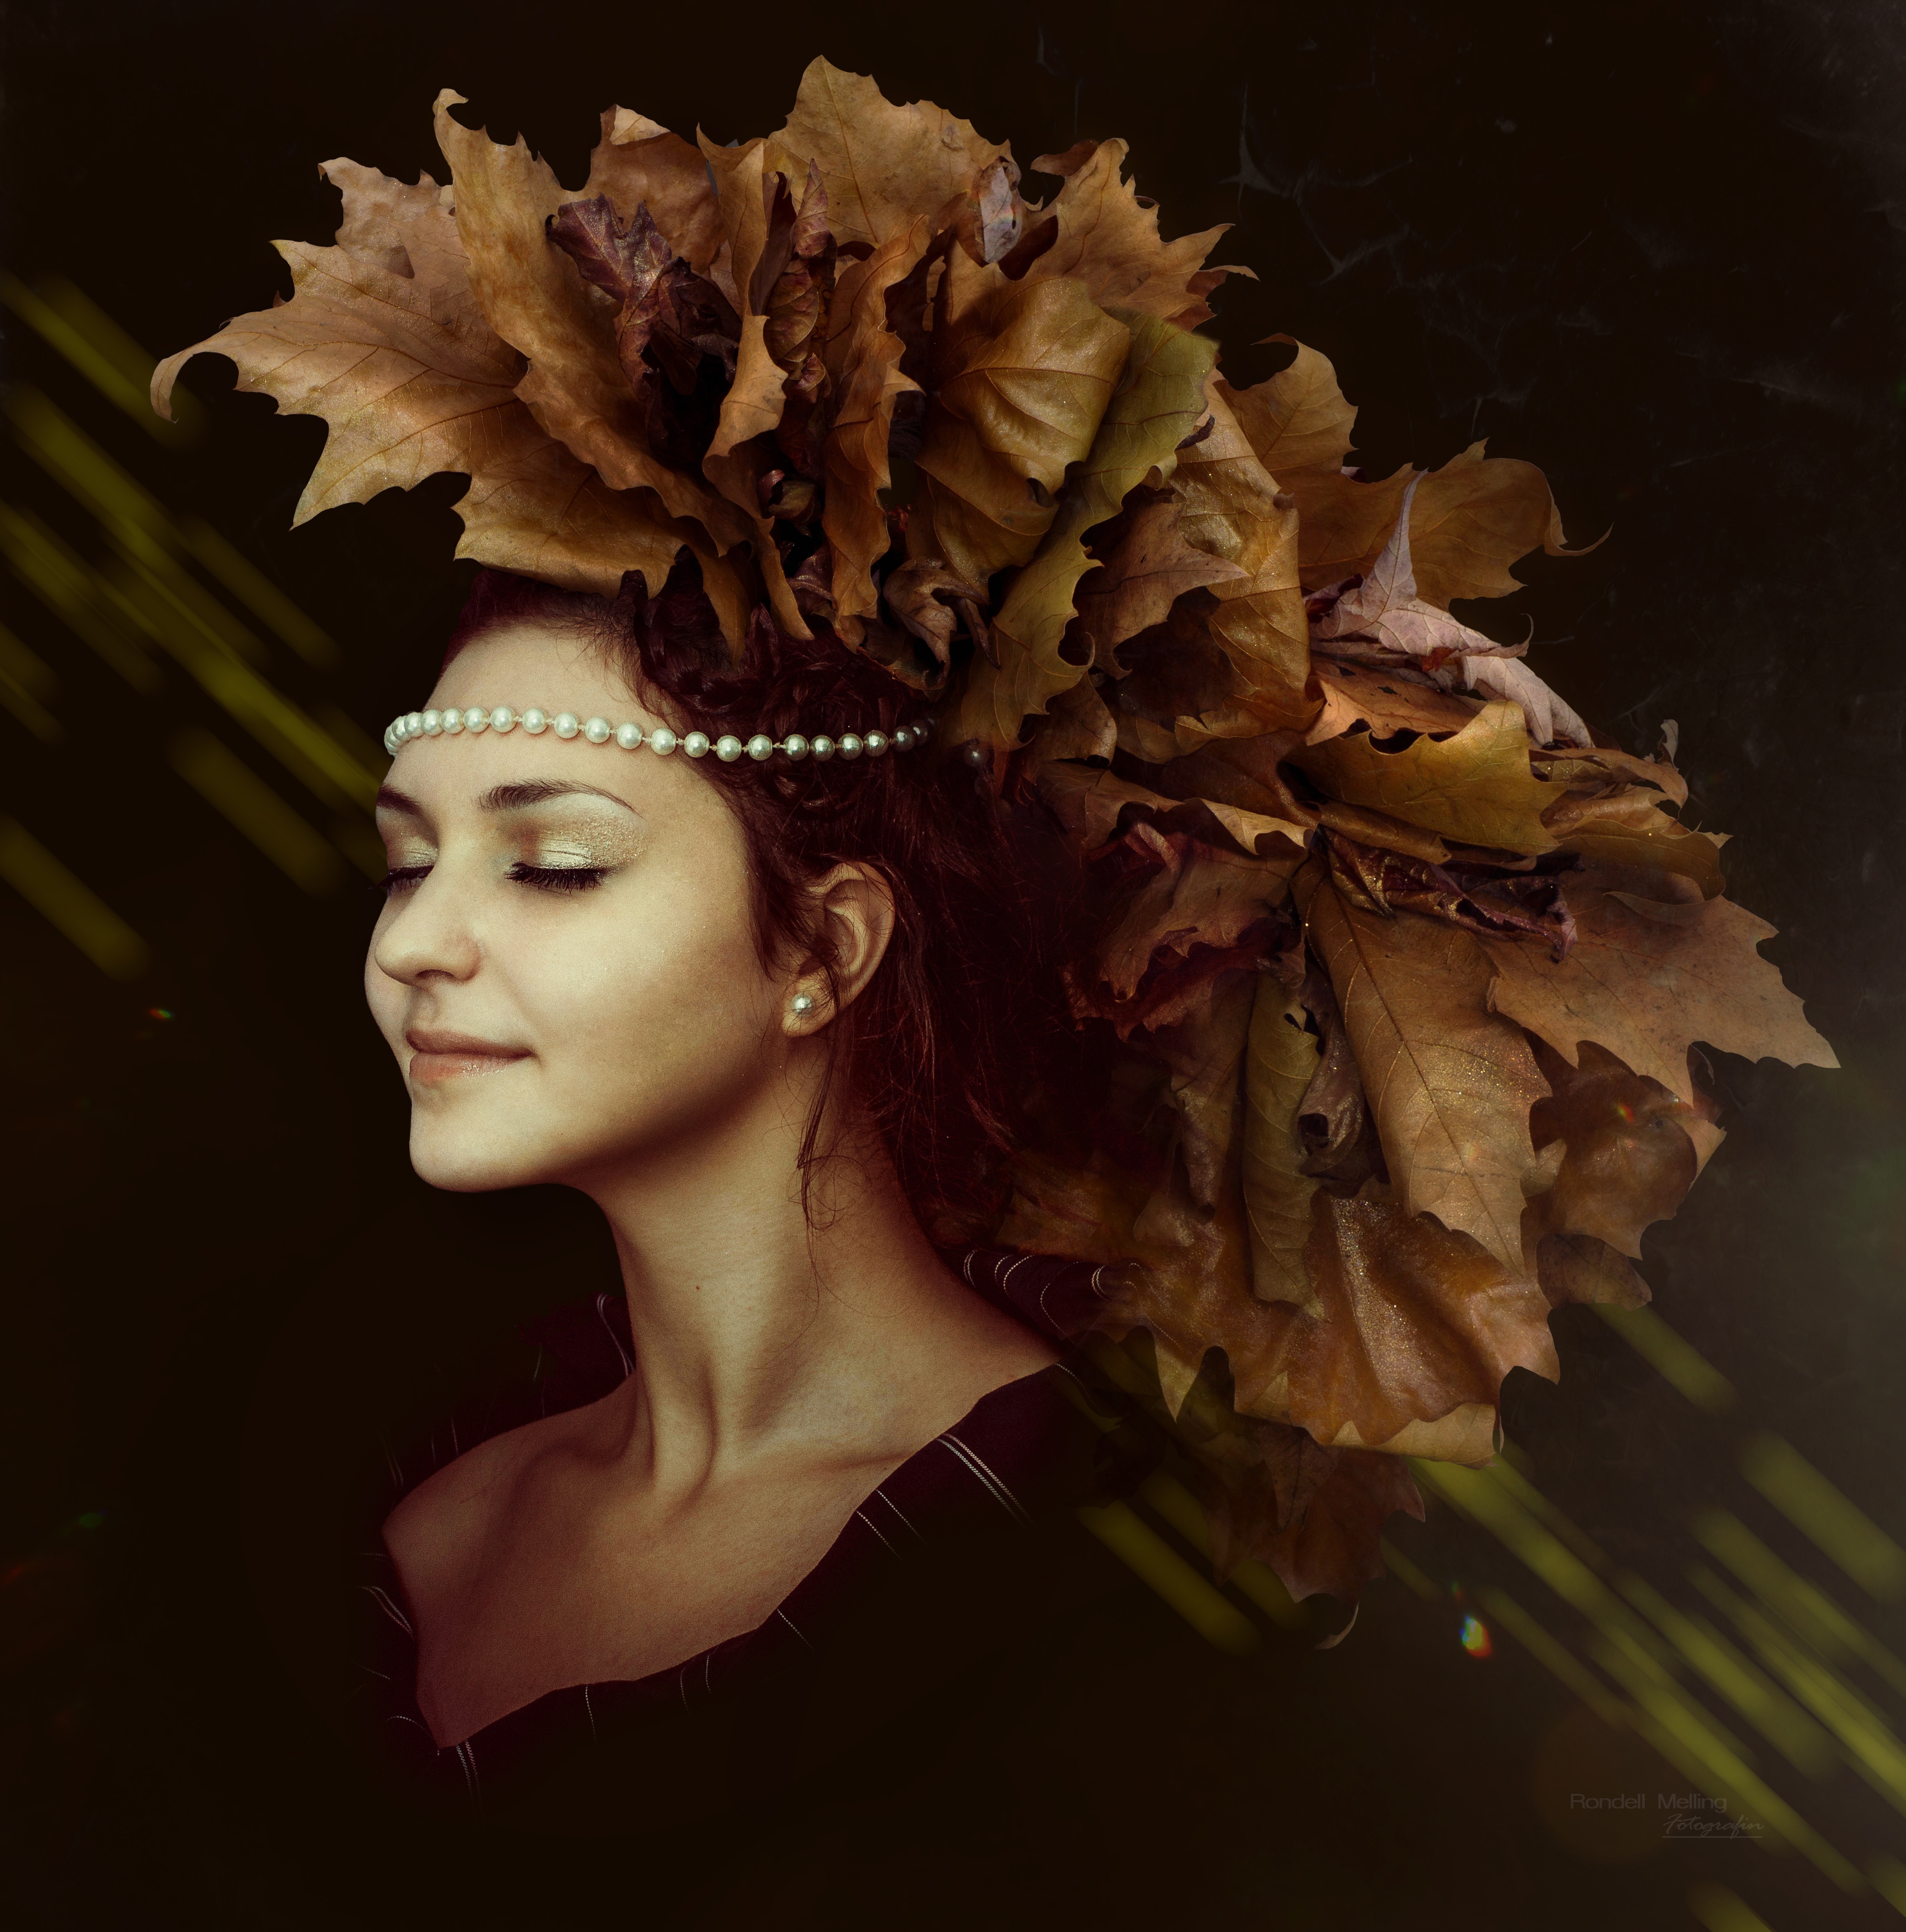
person, girl, woman, leaf, flower, female, model, autumn, fashion, leaves, art, beautiful, public domain images